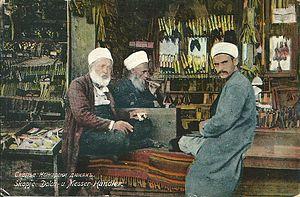
Couteliers à Skopje (Macédoine) avant 1919
Le vieux bazar de Skopje est le plus grand bazar des Balkans en dehors d'Istanbul. Il se trouve au nord du centre-ville de Skopje, capitale de la Macédoine du Nord, à proximité du Vardar. Le bazar est le seul quartier ancien de la ville à avoir largement survécu au tremblement de terre de 1963.
Skopje est la capitale et la plus grande ville de la Macédoine du Nord. Elle compte aujourd'hui un peu plus de 500 000 habitants, soit le tiers de la population totale du pays, dont une forte minorité d'Albanais et des communautés turque et rom. Seule métropole nord-macédonienne, elle concentre la majeure partie des fonctions administratives, économiques et culturelles du pays. Elle est située sur un important carrefour routier des Balkans, entre l'Égée et le Danube, et l'Adriatique et la mer Noire, et vit principalement de l'industrie métallurgique, agroalimentaire et textile.